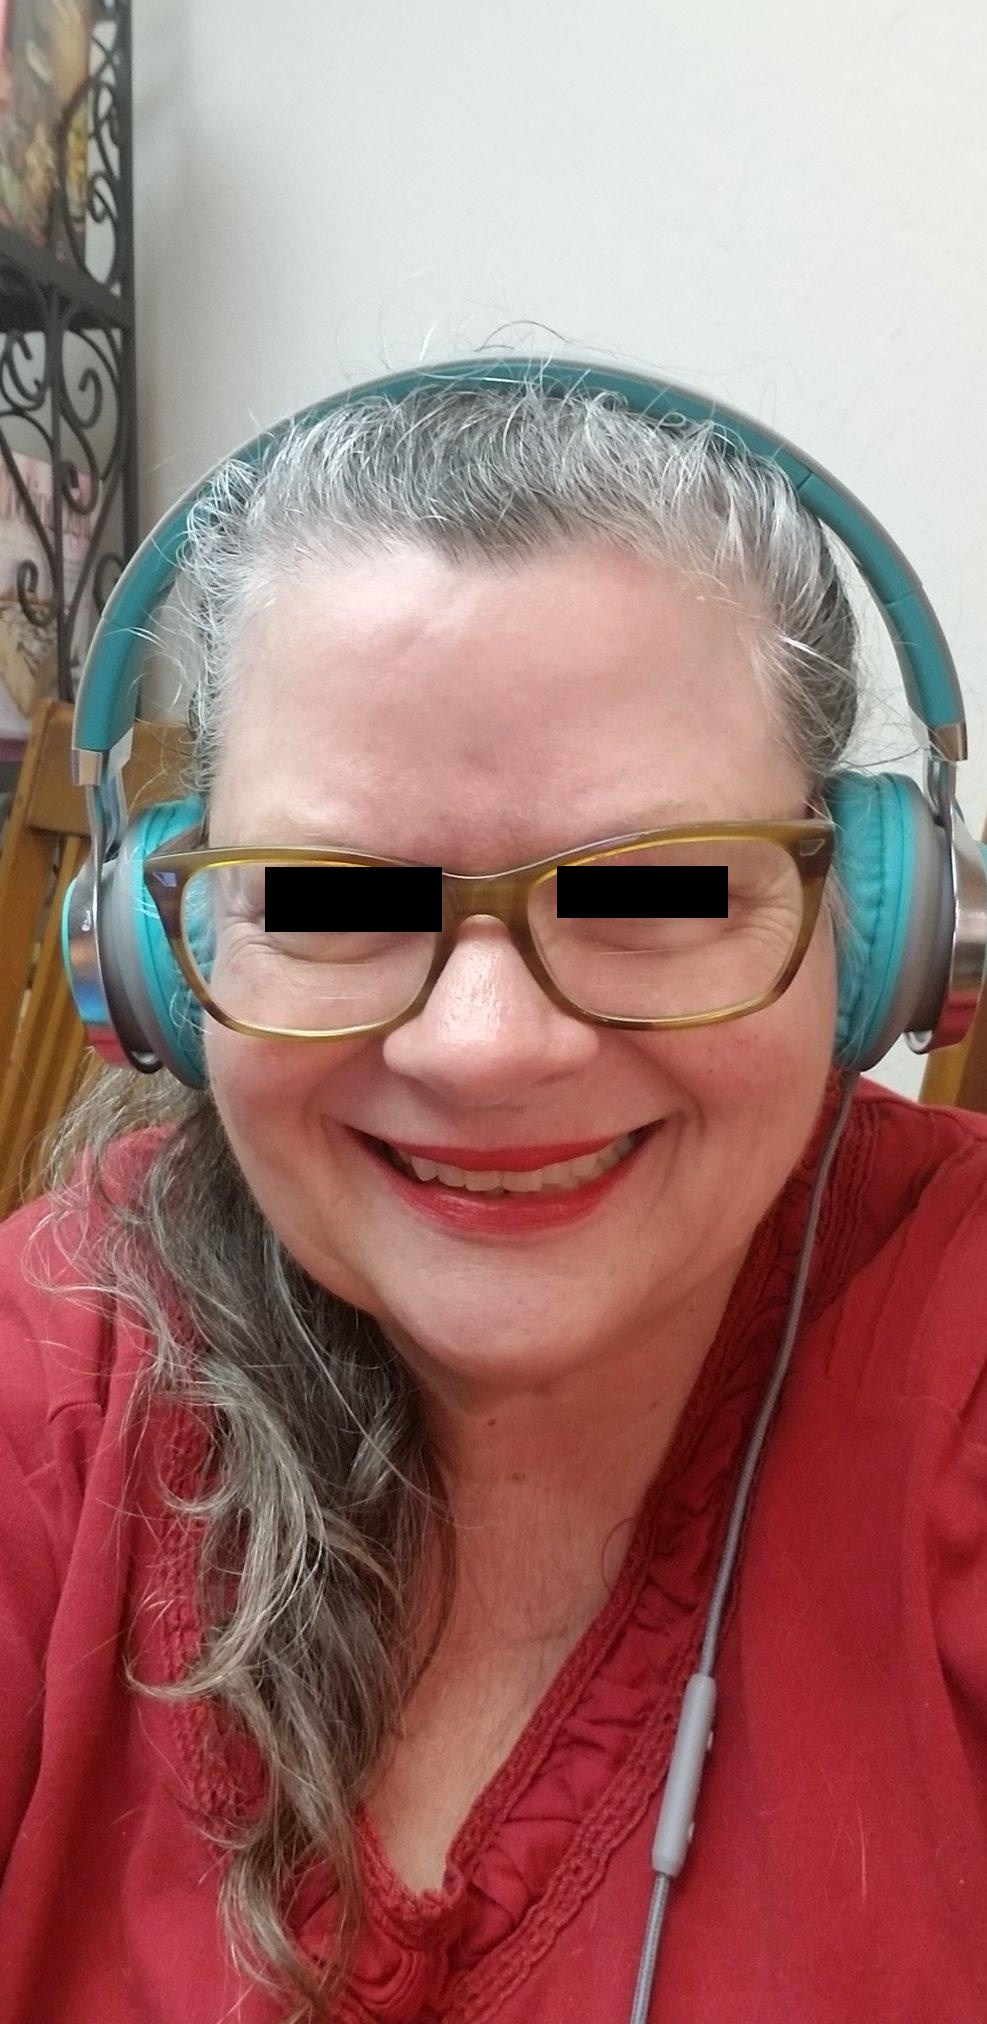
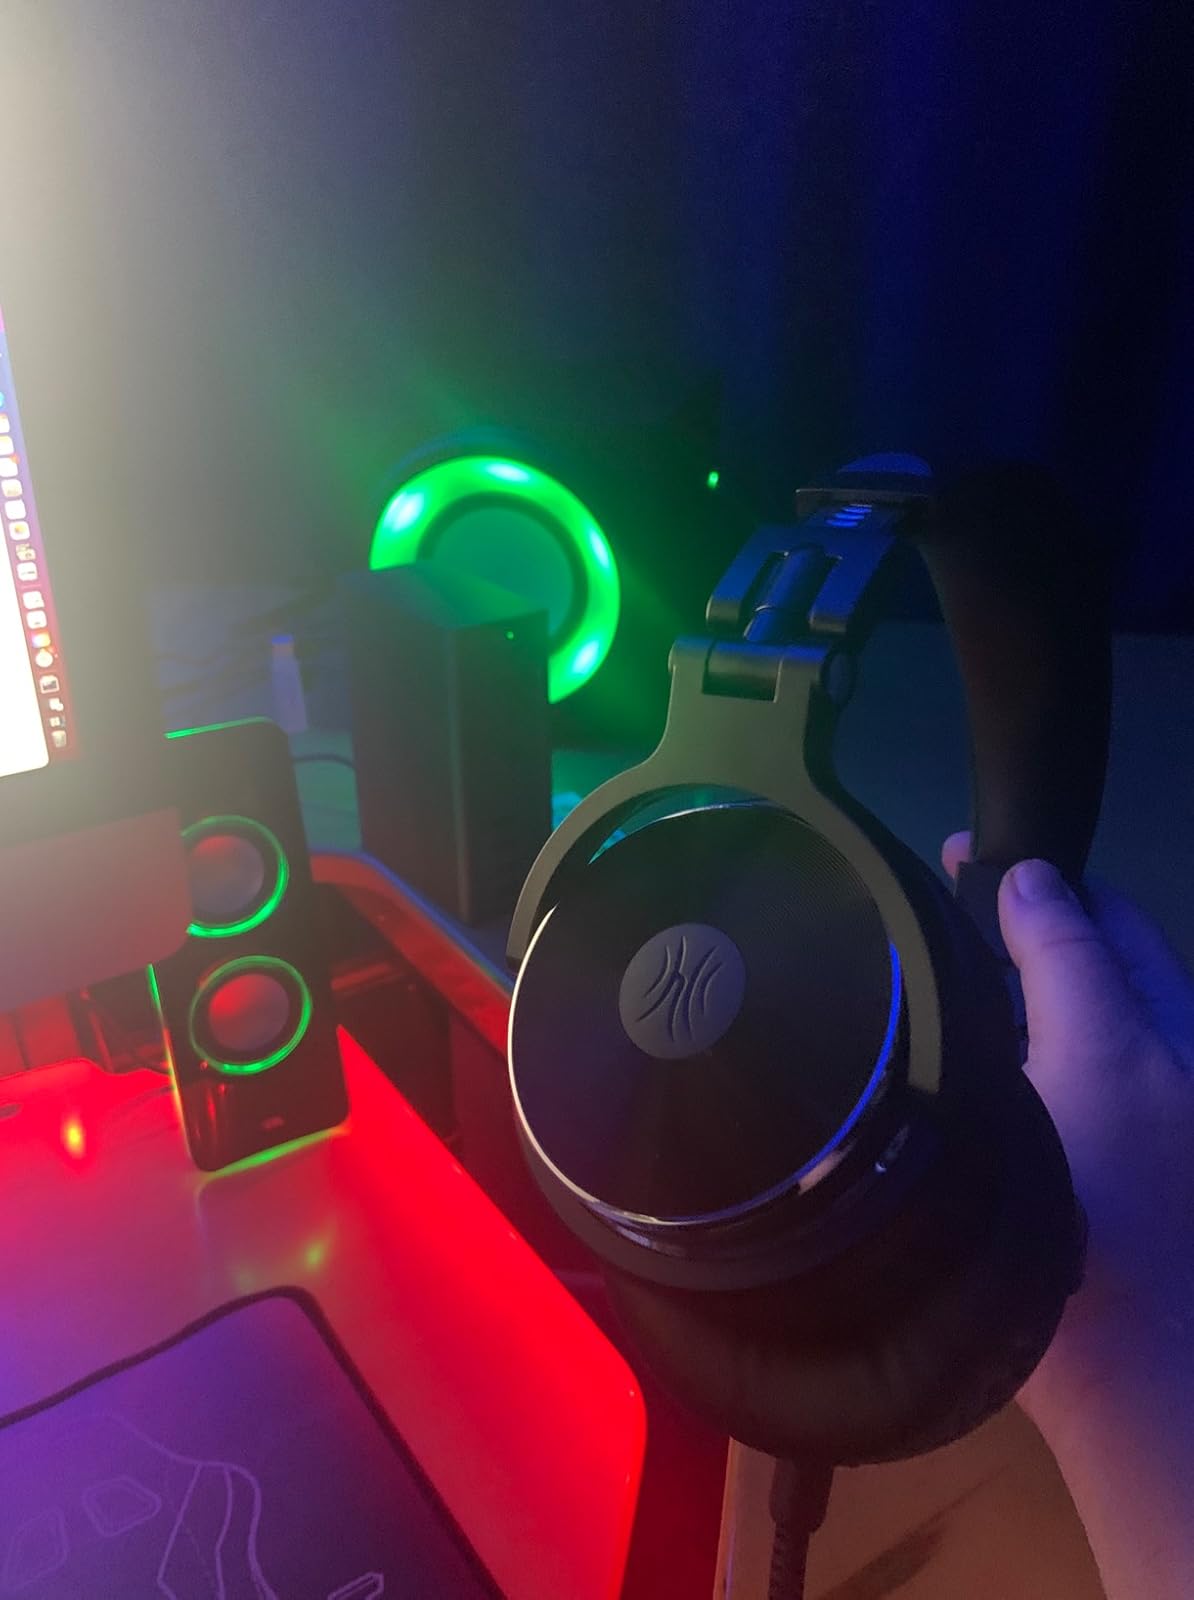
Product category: headphones
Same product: no